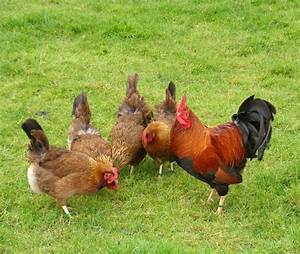
Label: gallina